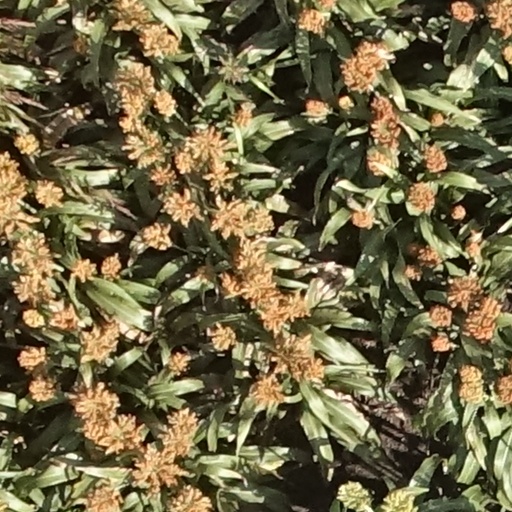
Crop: sorghum